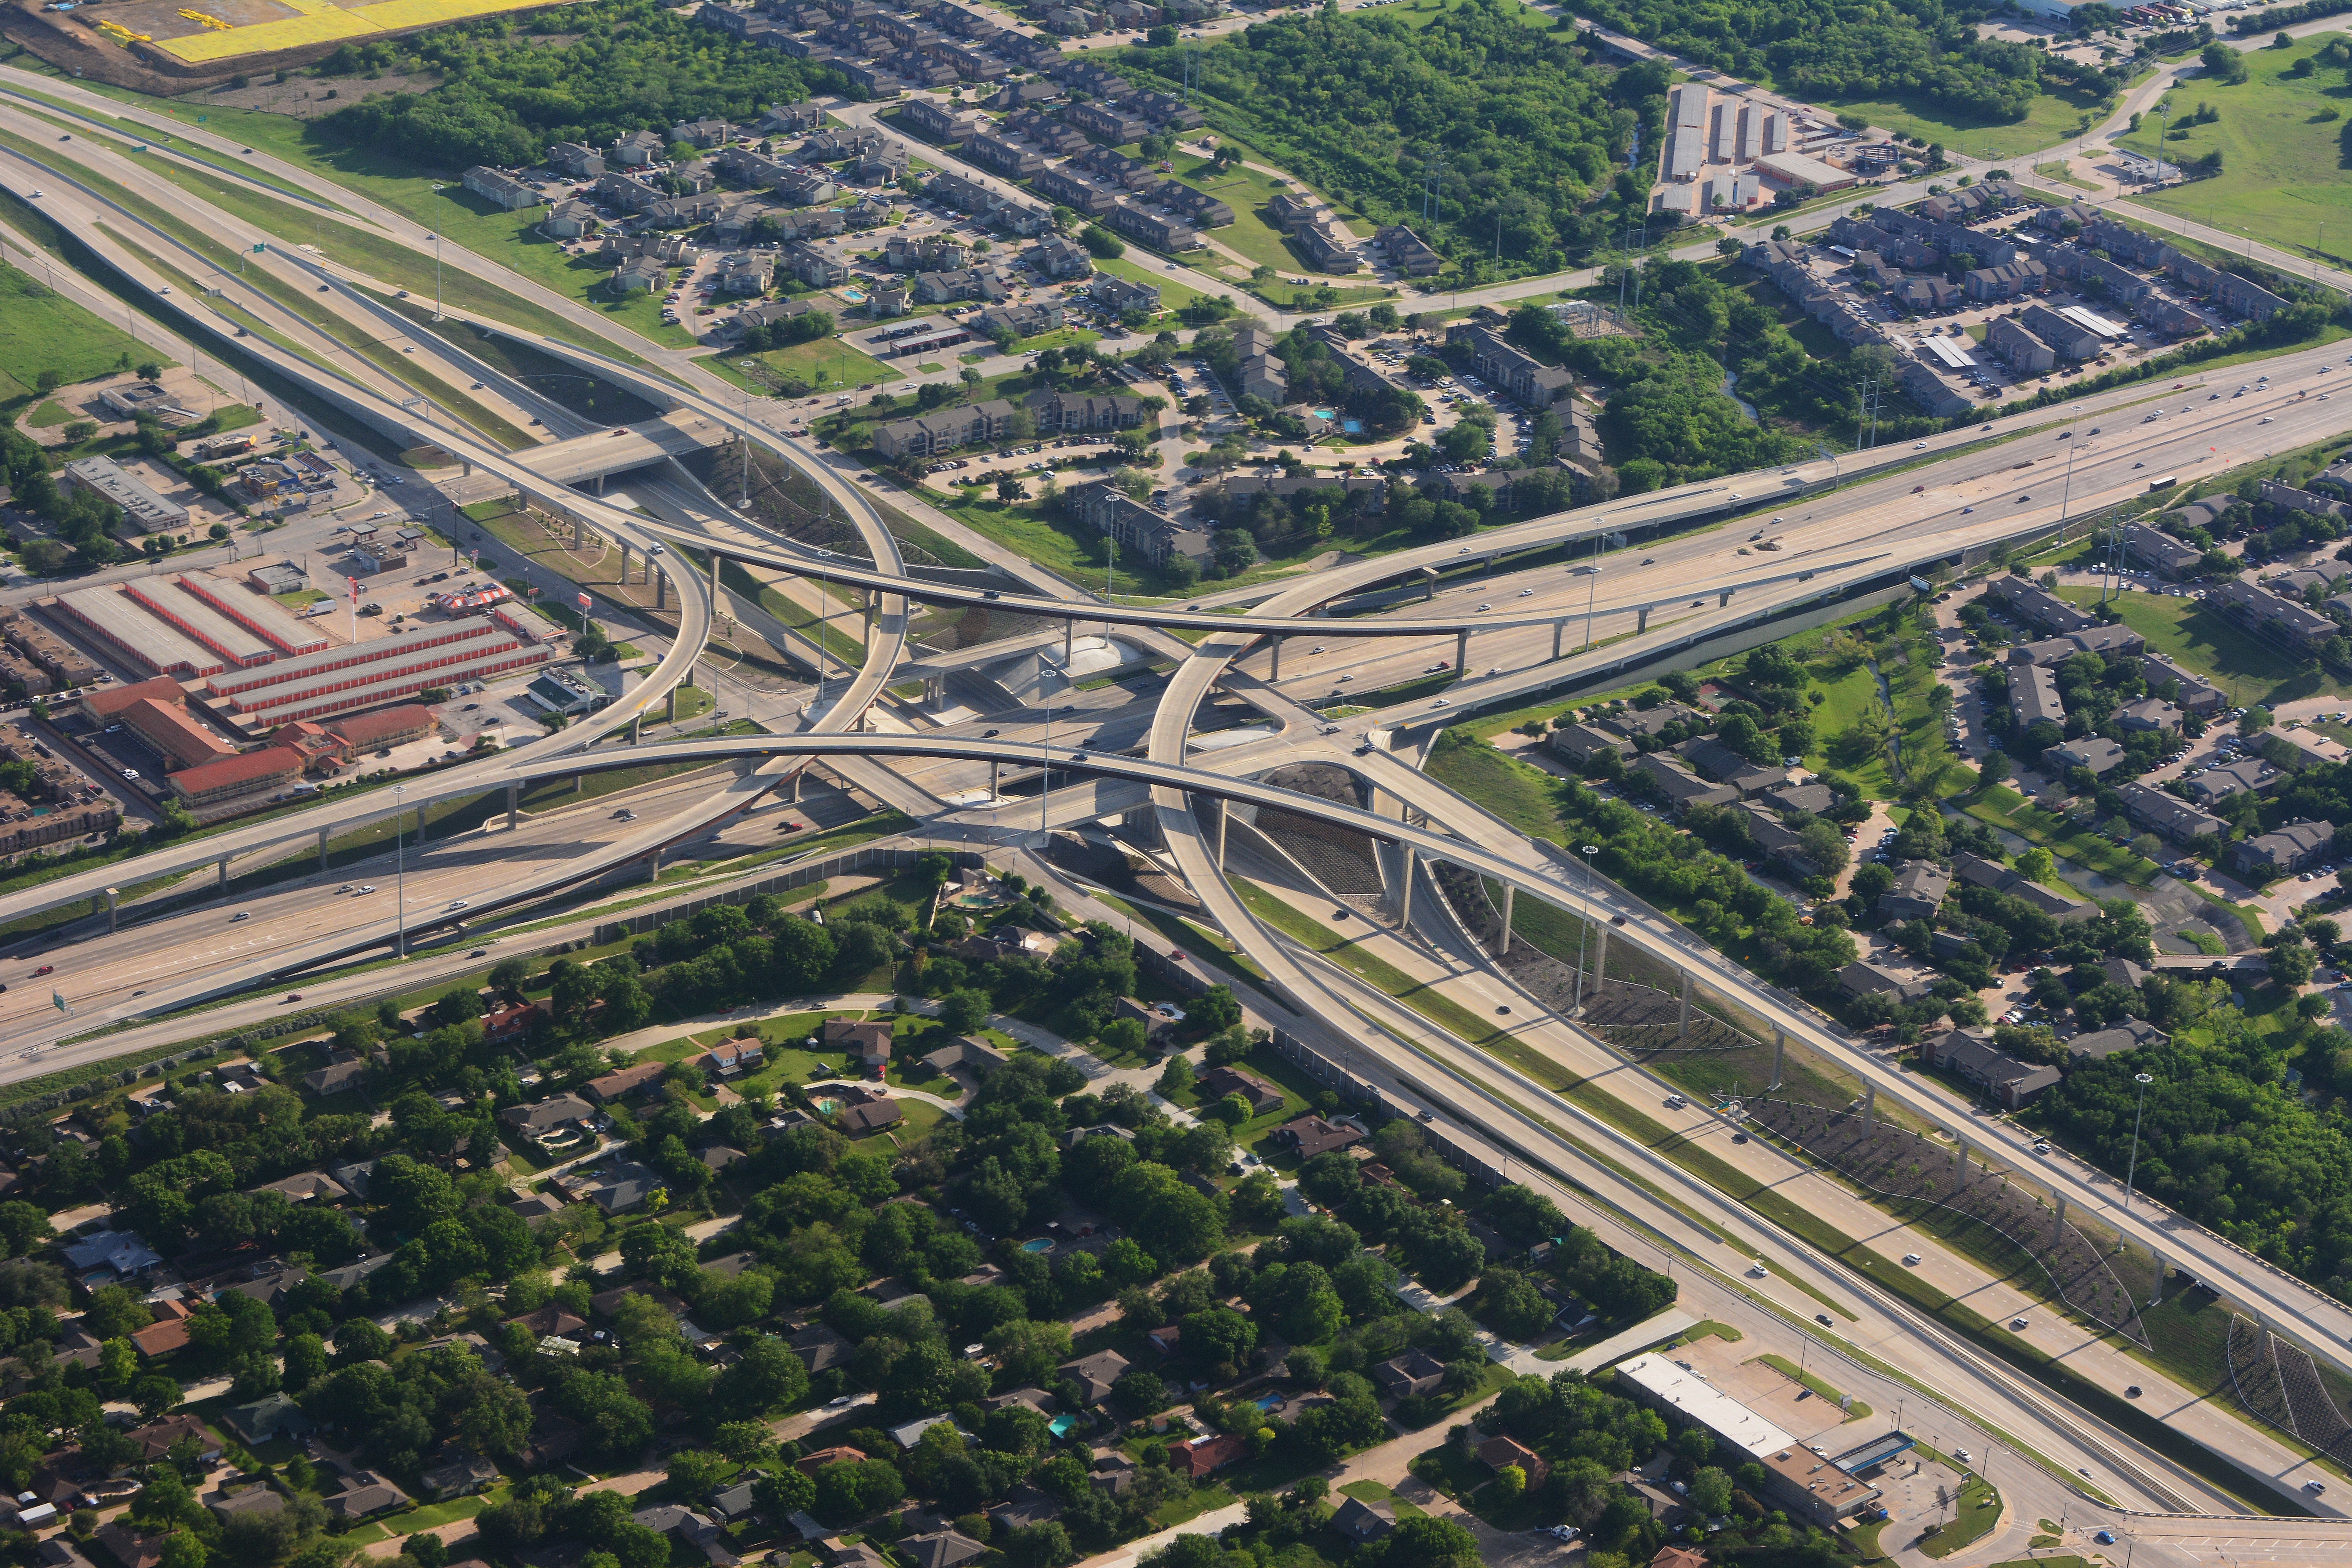
landscape, structure, track, road, traffic, car, highway, city, overpass, suburb, lane, stadium, infrastructure, race track, junction, bird's eye view, aerial photography, residential area, metropolitan area, sport venue, controlled access highway